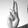
ASL letter: U